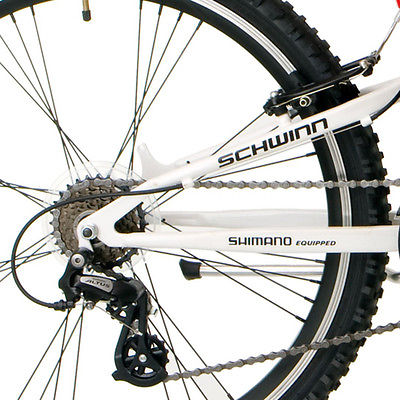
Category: bicycle